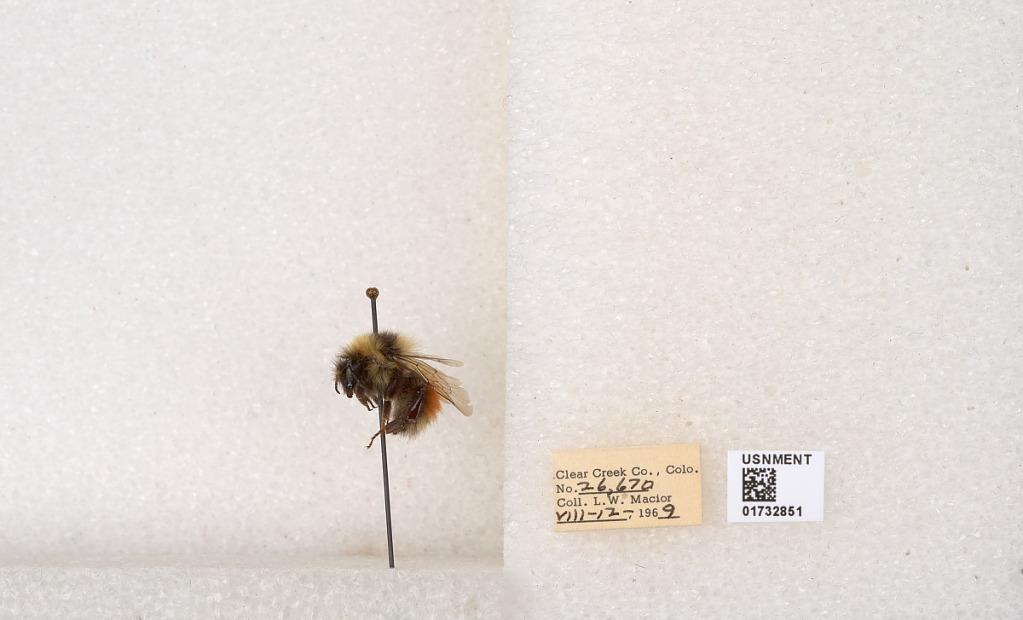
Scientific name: Bombus (Pyrobombus) sylvicola Kirby
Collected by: L. Macior
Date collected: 1969-8-12
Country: United States
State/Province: Colorado
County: Clear Creek
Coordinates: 39.7006, -105.694